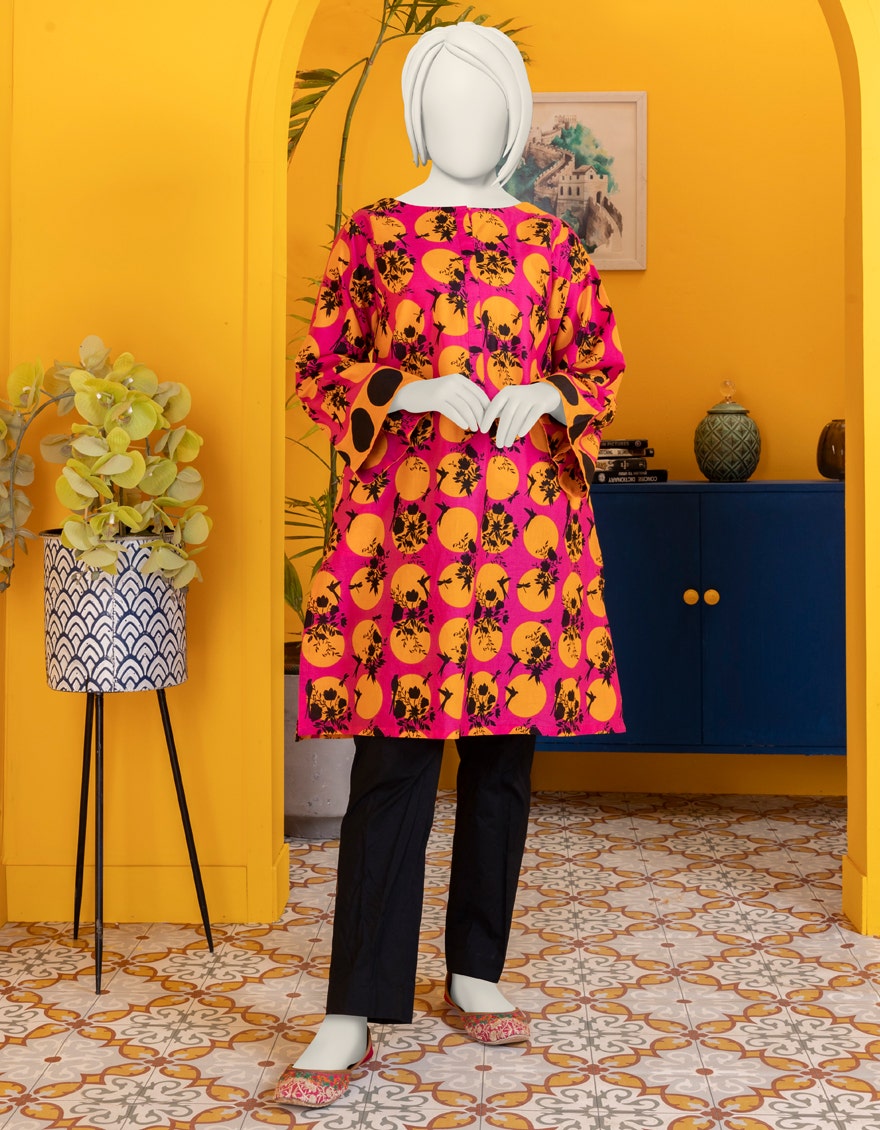
pink multi kamil tunic top